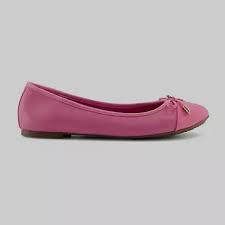
Label: Ballet Flat